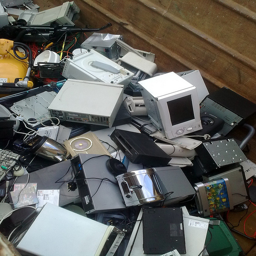
A group of old computers are in a pile.
A number of electrical devices configured in a pile.
A big pile of various old electronic equipment.
A pile of obsolete computer computers and electronic equipment.
A pile of smart phones and electronics laying on the ground.